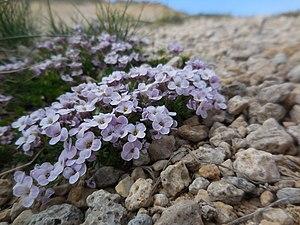
Col d'Izoard - Petrocallis pyrenaica
La Drave des Pyrénées ou Pétrocalle des Pyrénées est une espèce de plantes vivaces herbacée de montagne de la famille des Brassicacées et du genre Petrocallis.